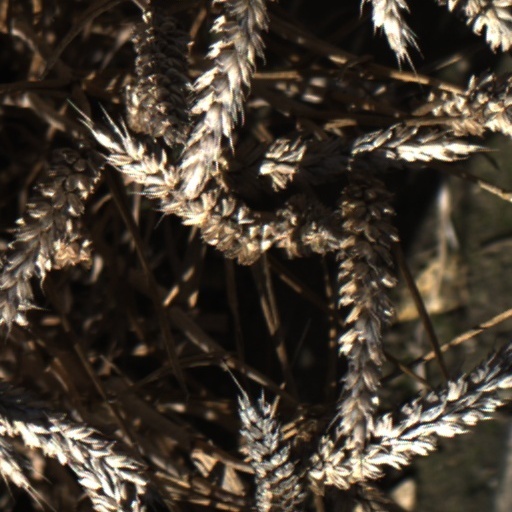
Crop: wheat